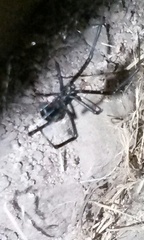
Species: Lactrodectus_hesperus